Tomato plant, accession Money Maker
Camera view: horizontal (90 deg, fisheye); turntable rotation: 120 degrees
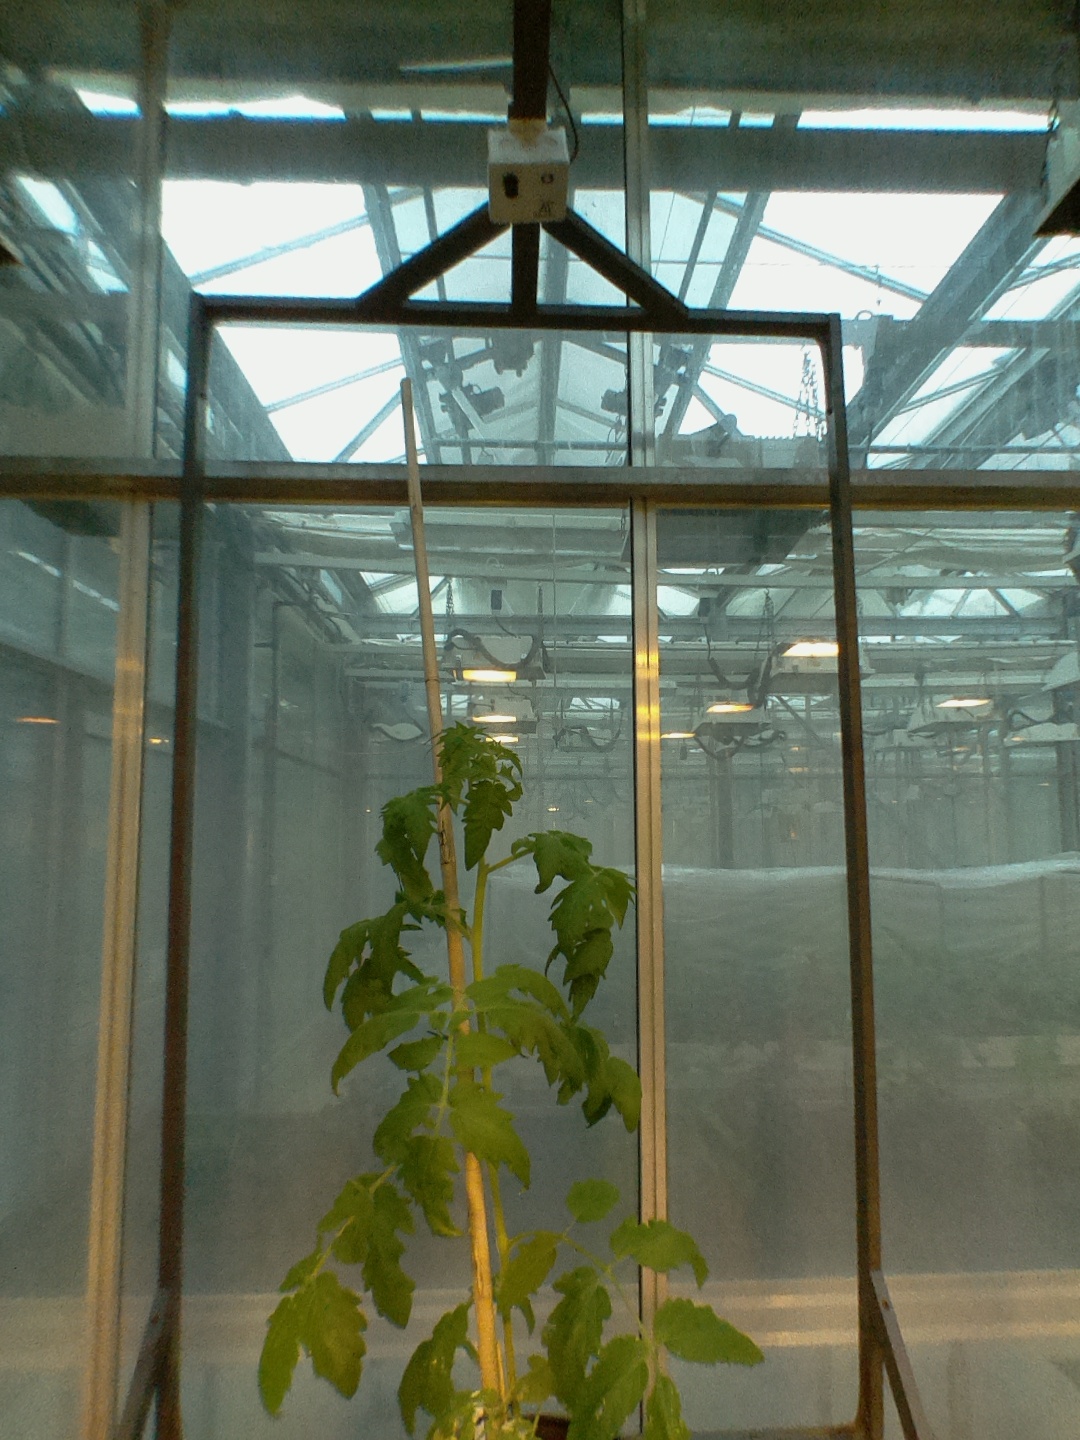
BBCH growth stage 53: 3 inflorescences visible